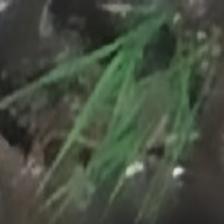
Label: clustered